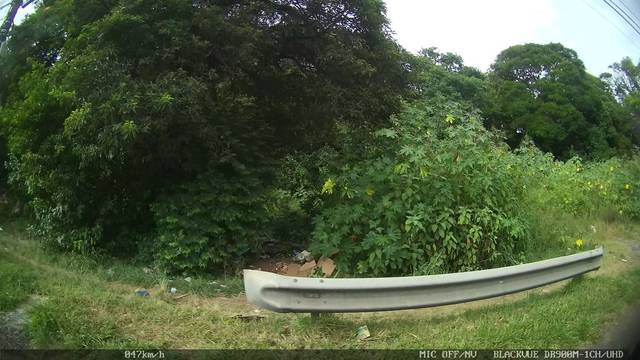
Region: Brazil
Coordinates: -30.071, -51.21